Geilo Station

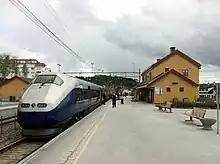
A Class 73 unit at Geilo Station

The station was opened as part of the Bergen Line between Bergen and Gulsvik in 1907.